John Balfour (Queensland politician)

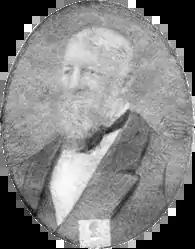

John Balfour (1820 – 21 March 1875) was a Station owner and Member of the Queensland Legislative Council.